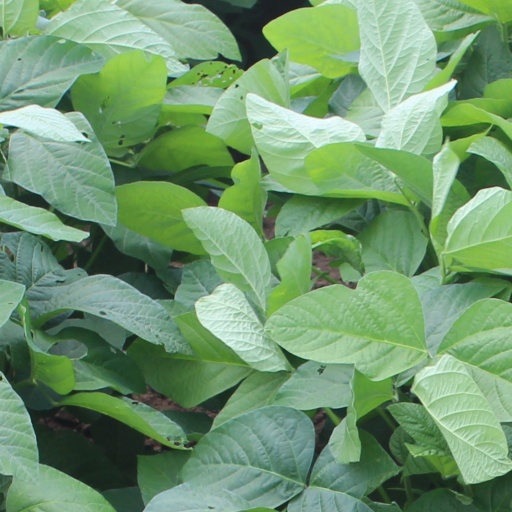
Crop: soybean